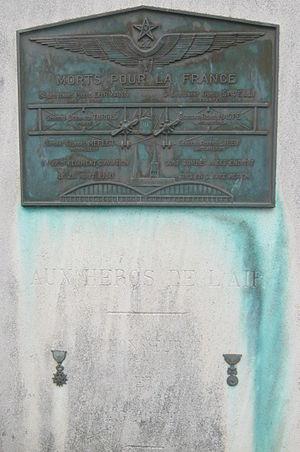
Stèle ""Morts pour la France"" 26 août 1930, 66 route de Chavannes Lèves, Eure-et-Loir (France)."
La base aérienne 122 Chartres-Champhol désigne une ancienne base utilisée par l'armée de l'air tout au long du XXᵉ siècle. Elle était située près de la ville de Chartres en Eure-et-Loir, principalement sur la commune de Champhol.